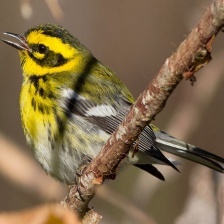
Species: TOWNSENDS WARBLER
Scientific name: SETOPHAGA TOWNSENDI